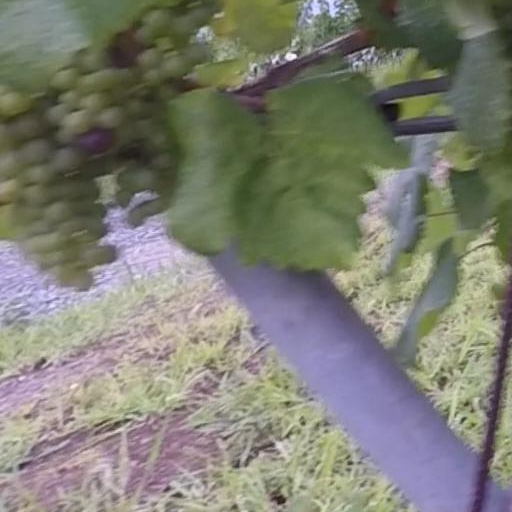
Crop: grape